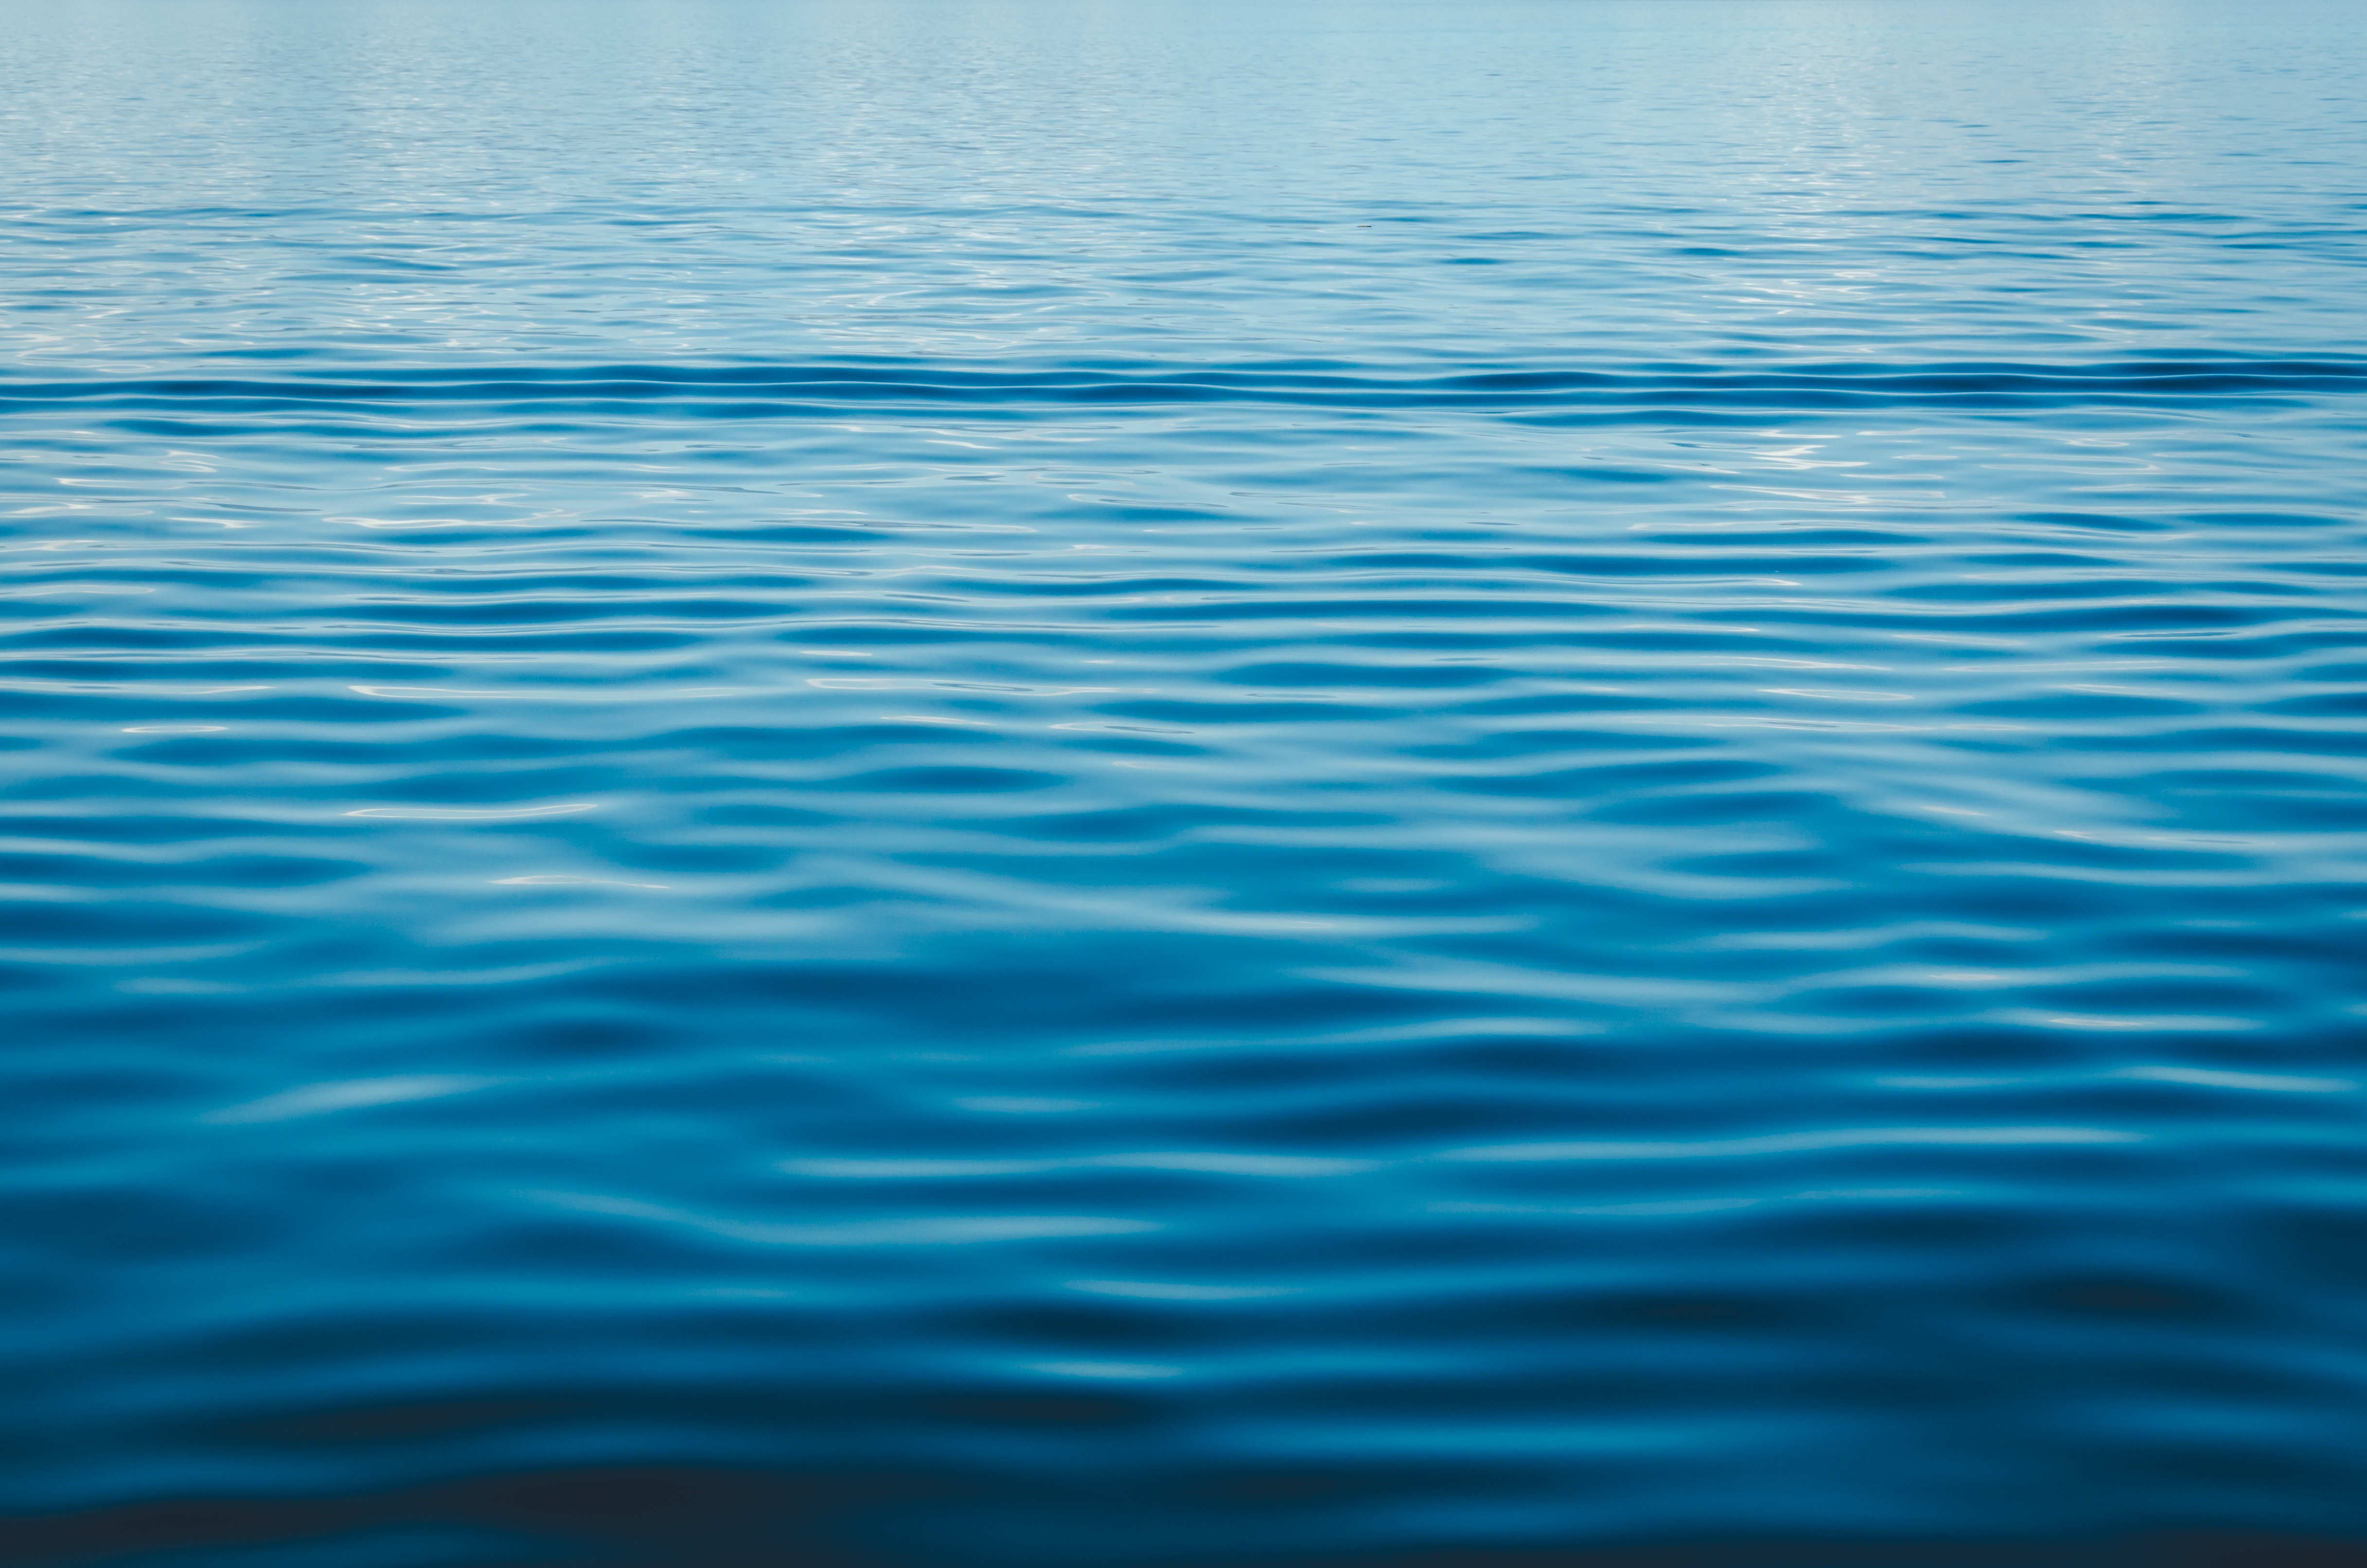
sea, water, ocean, horizon, sky, sunlight, wave, atmosphere, ripple, reflection, blue, wind wave